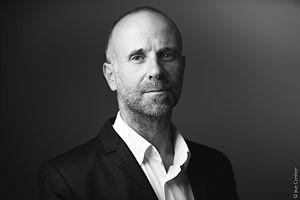
Franck-Emmanuel Comte - Le Concert de l'Hostel Dieu - crédit photo Jean Combier
Franck-Emmanuel Comte, est un chef d'orchestre et musicien français né le 18 mai 1968 à Dijon. Spécialisé dans l’interprétation du répertoire baroque, il est directeur artistique du Concert de l'Hostel Dieu à Lyon depuis 1992 ainsi que du Centre musical international Bach de Saint-Donat depuis 2008.
Le Centre Musical International Jean-Sébastien Bach a été créé en 1962 par le docteur Henri Lémonon, le colonel Théophile-Jean Delaye et le chanoine André Parrot, curé de la paroisse, pour organiser le premier festival Bach de France et promouvoir l’œuvre de ce compositeur auprès des jeunes et du plus grand nombre, pour terminer la restauration de l’orgue que Lémonon avait entreprise à ses frais et pour assurer son entretien et son maintien dans la tradition des orgues d’Allemagne du nord. Le nouvel orgue, entièrement financé par le C.M.I. sera terminé en 1971 par le facteur alsacien Schwenkedel.